Sepulveda Dam

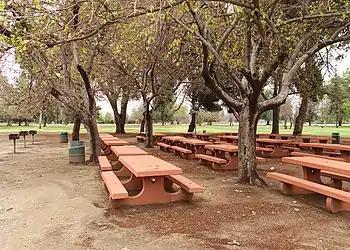
Woodley Park group picnic area.

During the 2028 Summer Olympics, the area around the dam will host Basketball (3x3), BMX/Cycling, Modern Pentathlon, and Skateboarding.